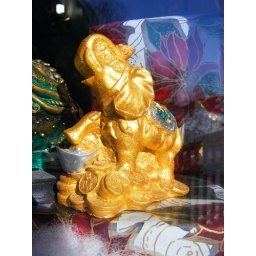
walking up n down water street in hallowell ... i'm afraid my titles are a bit obvious ~giggles~